Iain Gray

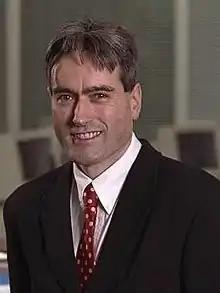
Gray as a government minister

Having previously stood as a candidate in Lothian Regional Council elections, Gray was first elected to the devolved Scottish Parliament at the 1999 Scottish Parliament election. Immediately after his election to Holyrood, he was made a deputy minister in the first Scottish Executive under Donald Dewar.